Post-PC era

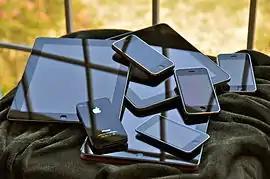
A selection of Apple devices, including various iPhone, iPad, and iPod Touch models; all of which are considered to be examples of "post-PC devices".

The post-PC era was a market trend observed during the late 2000s and early 2010s involving a decline in the sales of personal computers (PCs) in favor of post-PC devices; which include mobile devices such as smartphones and tablet computers as well as other mobile computers such as wearable and ubiquitous ones. These devices emphasize portability and connectivity, including the use of cloud-based services, more focused "apps" to perform tasks, and the ability to synchronize information between multiple devices seamlessly.